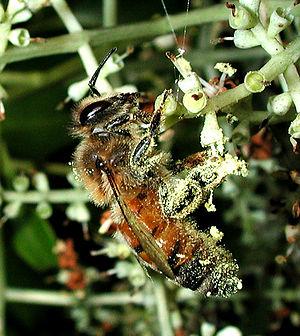
Un pollinisateur est un vecteur animal qui à l’occasion de ses déplacements transporte des grains de pollen des anthères mâles d'une fleur vers le stigmate femelle d’une fleur. Ce faisant, il contribue à la fécondation des gamètes femelles dans l'ovule de la fleur par les gamètes mâles du pollen.